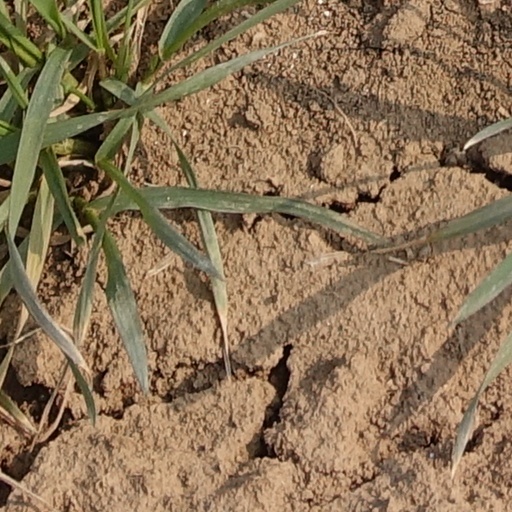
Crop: wheat